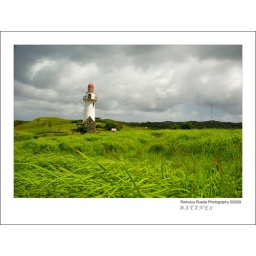
The gray clouds are settling in foreboding the coming rain.